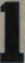
Number: 1